Woolwich Ferry

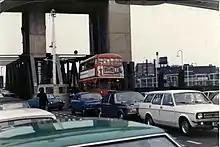
Vehicles embarking on the ferry in 1979

The ferry typically carries about two million passengers a year; occupants of vehicles (including drivers) are counted as passengers. In 2012 the ferry carried around 20,000 vehicles and 50,000 passengers weekly.